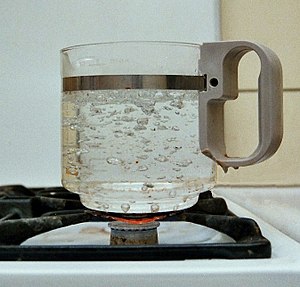
Kemisk stof
Vand og vanddamp er to forskellige tilstandsformer af det samme kemiske stof. Is er den tredje mulige form.
Et kemisk stof er et materiale med en bestemt kemisk sammensætning, uanset om det er naturligt eller kunstigt fremstillet. Eksempelvis har alle prøver af rent vand samme egenskaber og samme forhold mellem hydrogen og oxygen, uanset om prøven er isoleret fra en flod eller fremstillet i et laboratorium. Et rent stof kan ikke opdeles i andre stoffer ved nogen mekanisk proces. Kemiske stoffer, der typisk findes i et hjem er vand, bordsalt og sukker. Generelt kan kemiske stoffer eksistere i tre forskellige tilstandsformer: som fast stof, væske eller gas, afhængig af temperatur og tryk.